Sephardic Bikur Holim Congregation

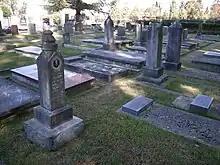
Seattle's Historic Sephardic Cemetery

The first Sephardic arrivals held services for the High Holy Days in a rented hall; an Ashkenazic rabbi came over to blow the shofar. After 1908 they split into two groups, one from Rhodes and one from the Turkish regions (Tekirdağ and Marmara), because of differences in "minhagim" (traditions). In 1911, the latter group purchased a Sefer Torah (torah scroll) from Palestine, and in 1913 raised $800 to buy the old 13th and Washington synagogue of the Ashkenazic congregation Bikur Cholim; the latter were moving to a synagogue at 17th and Yesler, now the Langston Hughes Performing Arts Center. They also purchased a section of the Bikur Cholim cemetery.